Litchfield National Park

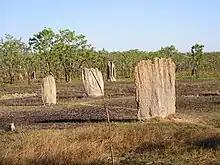
Termite mounds

The discovery of copper and tin led to the establishment of several small scale subsistence mining operations. Pastoral occupation also began in the 1870s, with loggers and graziers facing the difficult conditions of torrential rain, mosquitoes and sandflies.